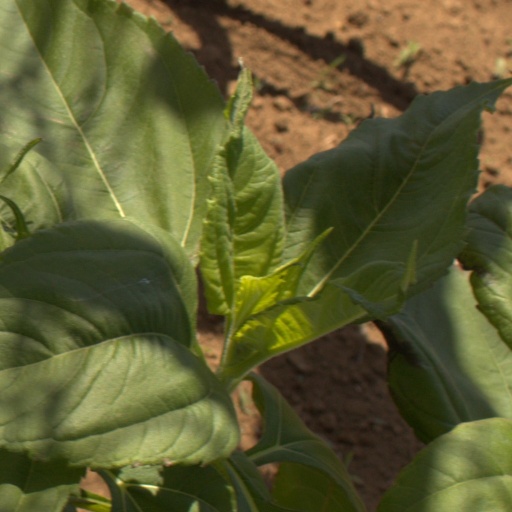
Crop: Jerusalem artichoke